Timor-Leste

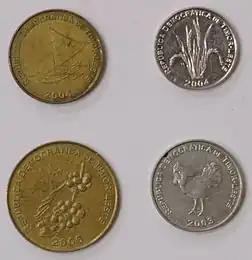
Fractional coins, "centavos", used locally as part of the United States dollar

The climate is tropical with relatively stable temperatures throughout the year. A wet season lasts from December to May throughout the country, and lasts slightly longer in the south and the interior due to the effect of a monsoon from Australia. During this period, rainfall can reach per month. In the dry season, it drops to . The country is vulnerable to flooding and landslides that occur as a result of heavy rain, especially when rainfall levels are increased by the La Niña effect. The mountainous interior is cooler than the coasts. Coastal areas are heavily dependent on groundwater, which faces pressure from mismanagement, deforestation, and climate change. While the temperature is thought to have experienced a small increase due to climate change, there has been little change in annual rainfall.